Semi-Detached, Suburban Mr. James

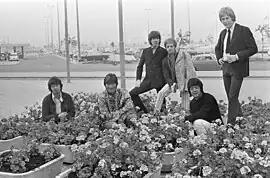

The song is also noted in that it is one of the first pop recordings to use the Mellotron, an instrumental that would later become prevalent in the fledging progressive rock scene. On the instrument, keyboardist Manfred Mann plays loops using the flute setting during the intro, which then prevails in the composition after each chorus. The model of the instrument was the second iteration, the "Mark II", which Mann himself owned. It was introduced to him by Mike Vickers, who previously was Manfred Mann's guitarist, and who would later similarly introduce the instrument to the Beatles. Mann claims that he took the inspiration to purchase one from his curiosity of instruments that were "new and exotic". The band would record another single using the instrument, the follow-up "Ha! Ha! Said the Clown" in 1967.